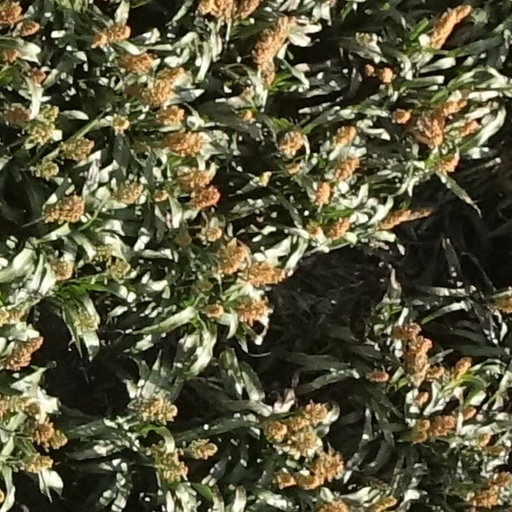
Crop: sorghum